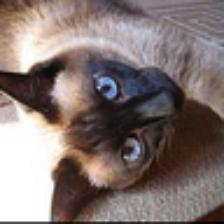
Label: NonHuman